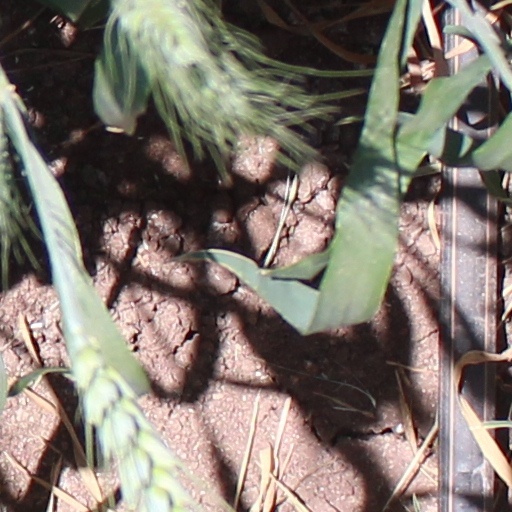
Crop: wheat